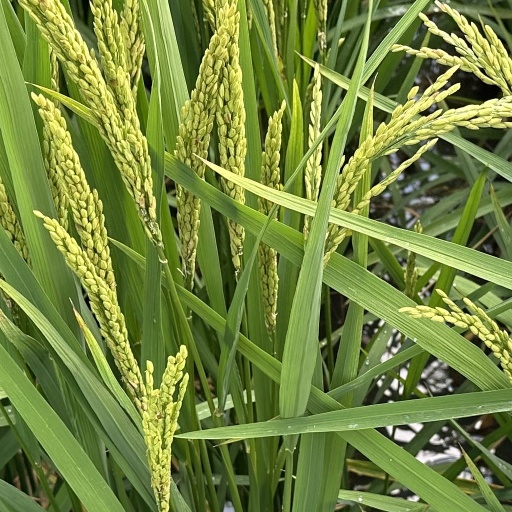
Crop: rice